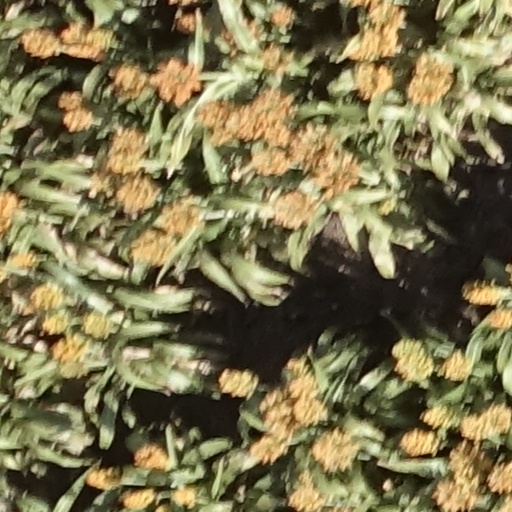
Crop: sorghum